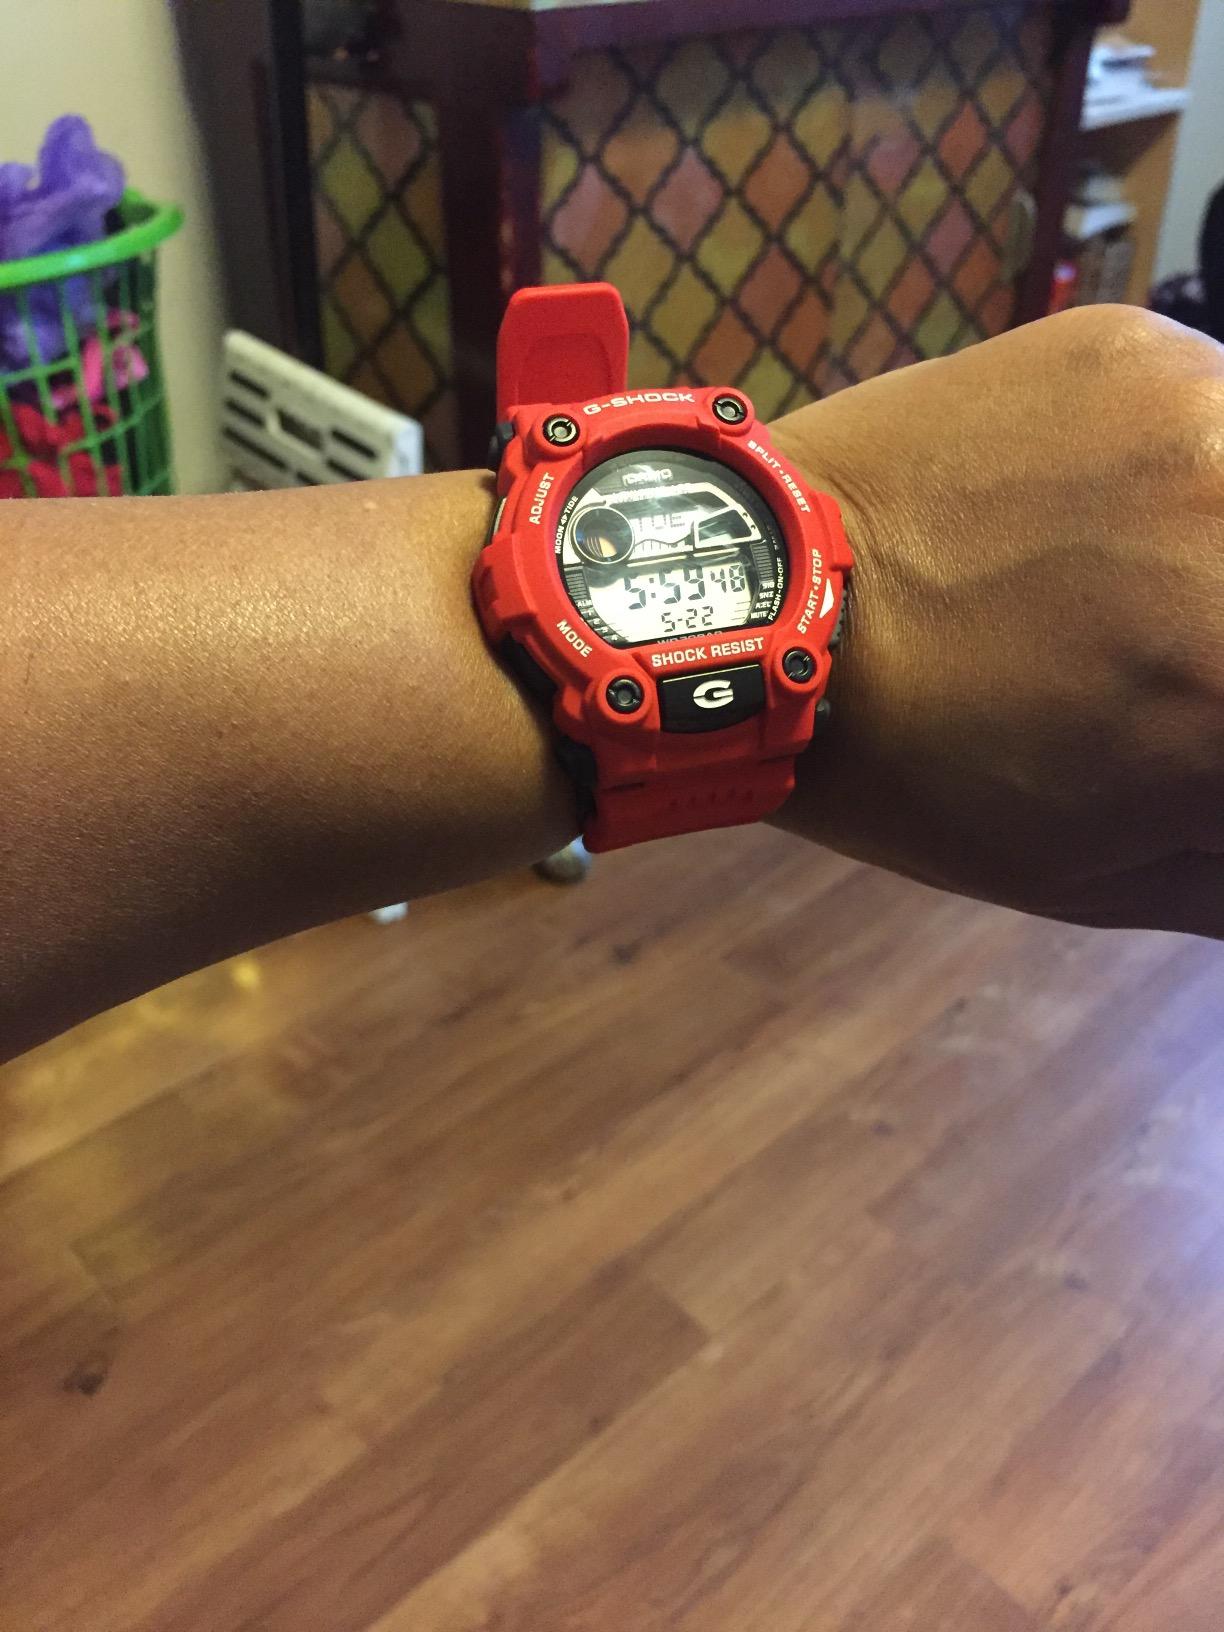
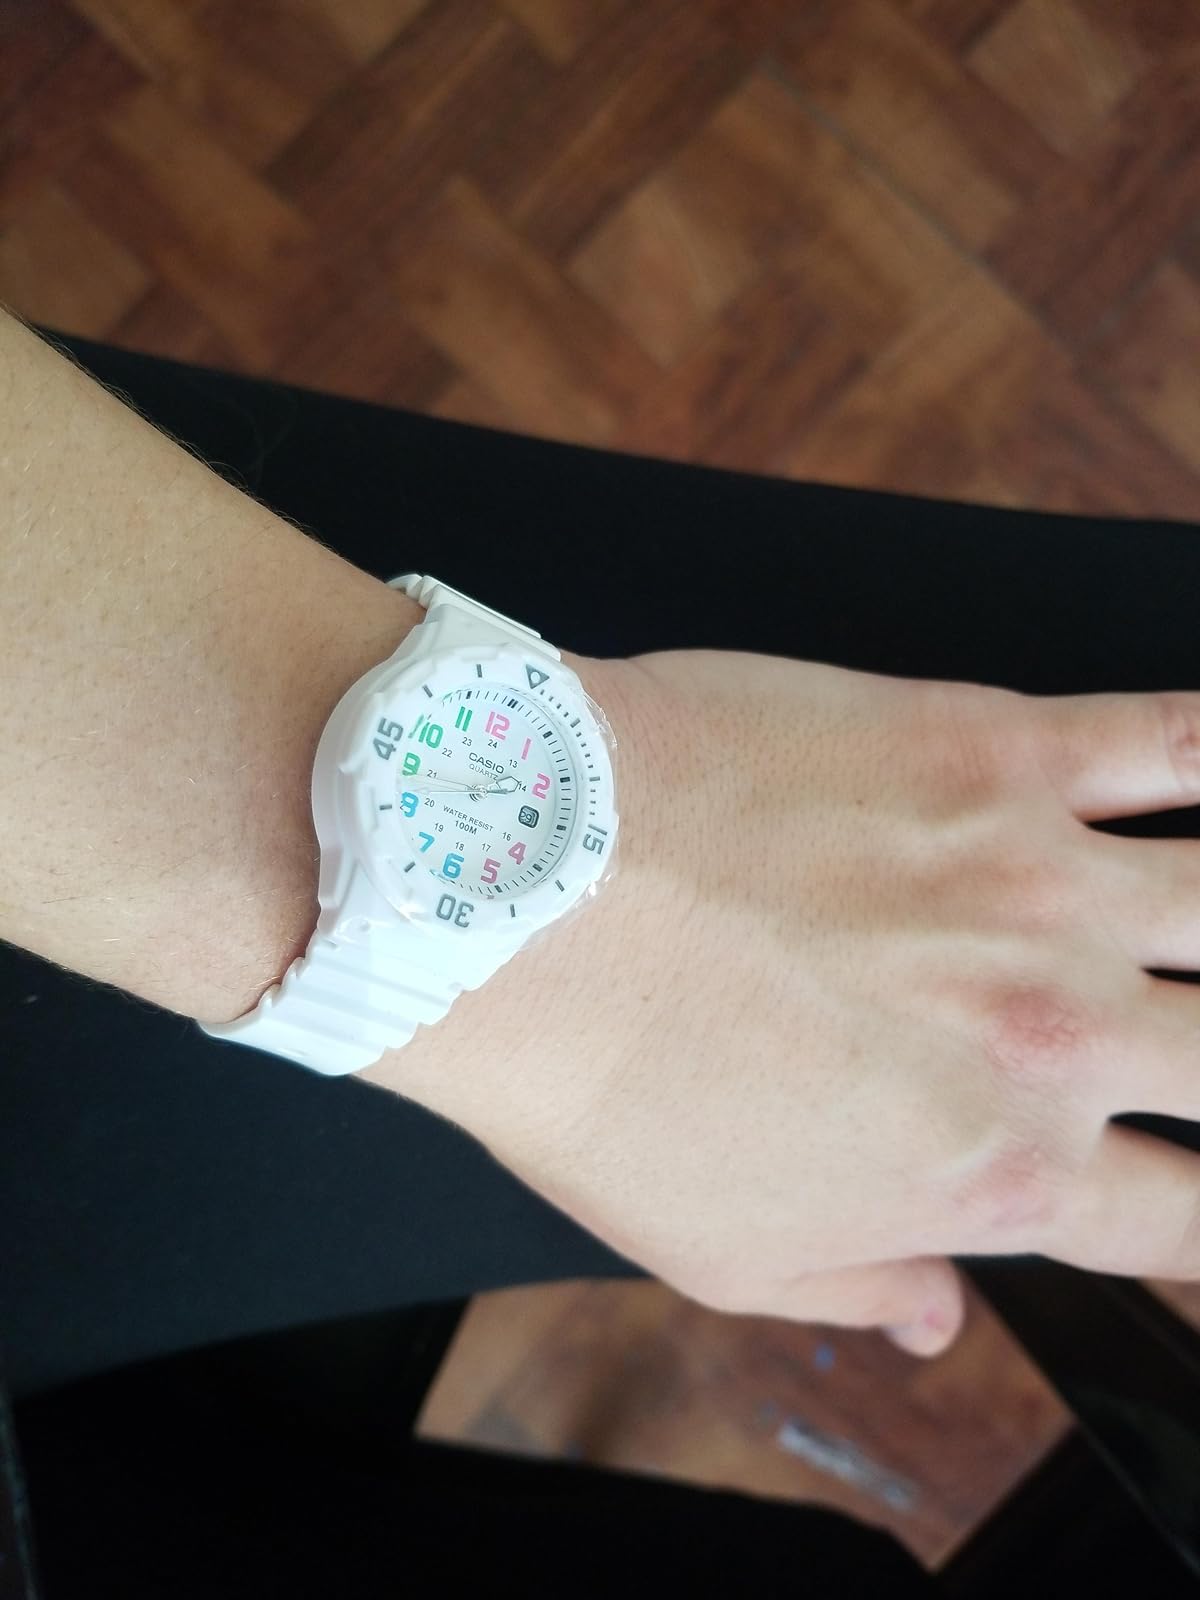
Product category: accessories_watch
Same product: no